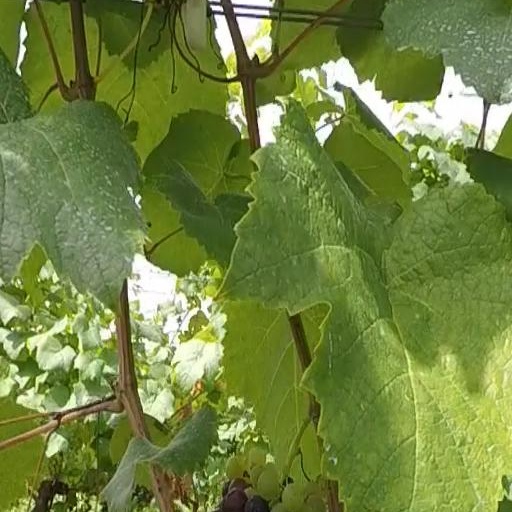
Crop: grape